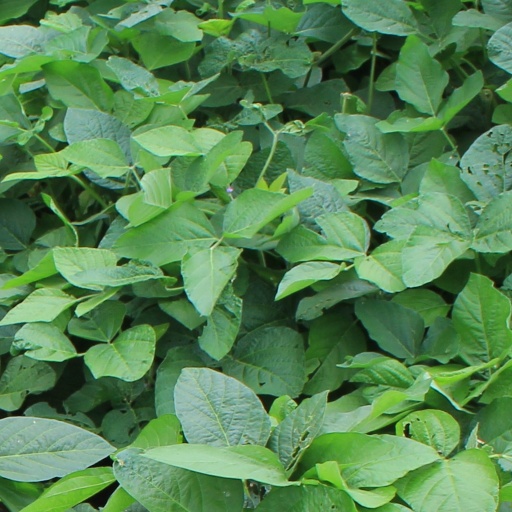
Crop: soybean